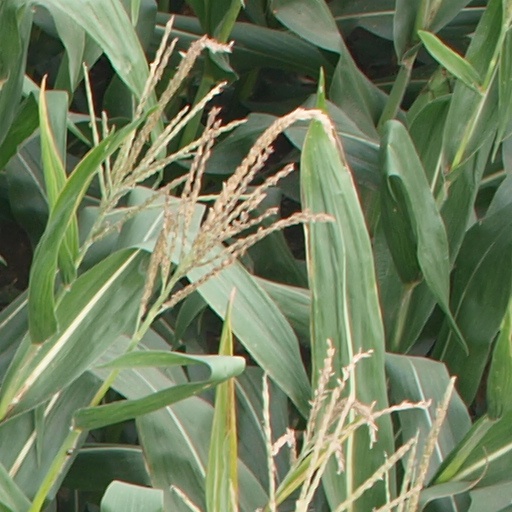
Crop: maize; corn